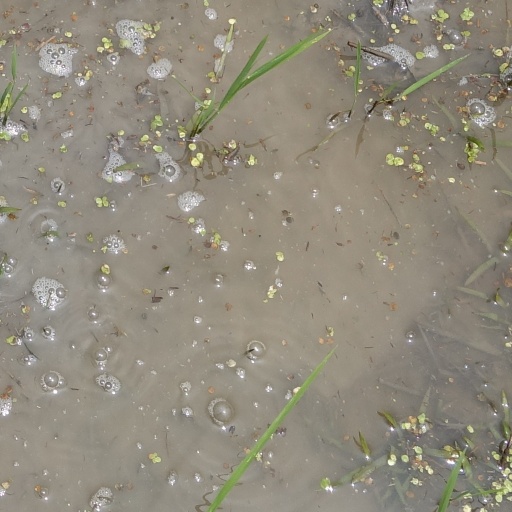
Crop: rice